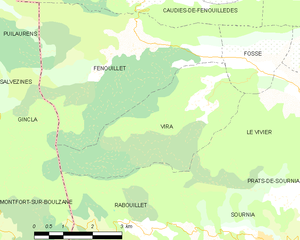
Vira (Pyrénées-Orientales)
Kort over kommunen
Kort over kommunen
Vira er en by og kommune i departementet Pyrénées-Orientales i Sydfrankrig.